Wood finishing

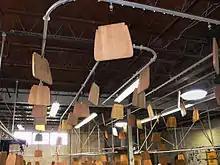
In this hangline approach, wood items being finished are moved through various finishing stages on a conveyor system

In the hangline approach, wood items being finished are hung by carriers or hangers that are attached to a conveyor system that moves the items overhead or above the floor space. The conveyor itself can be ceiling mounted, wall mounted or supported by floor mounts. A simple overhead conveyor system can be designed to move wood products through several wood finishing processes in a continuous loop. The hangline approach to automated wood finishing also allows the option of moving items up to warmer air at the ceiling level to speed up drying process.